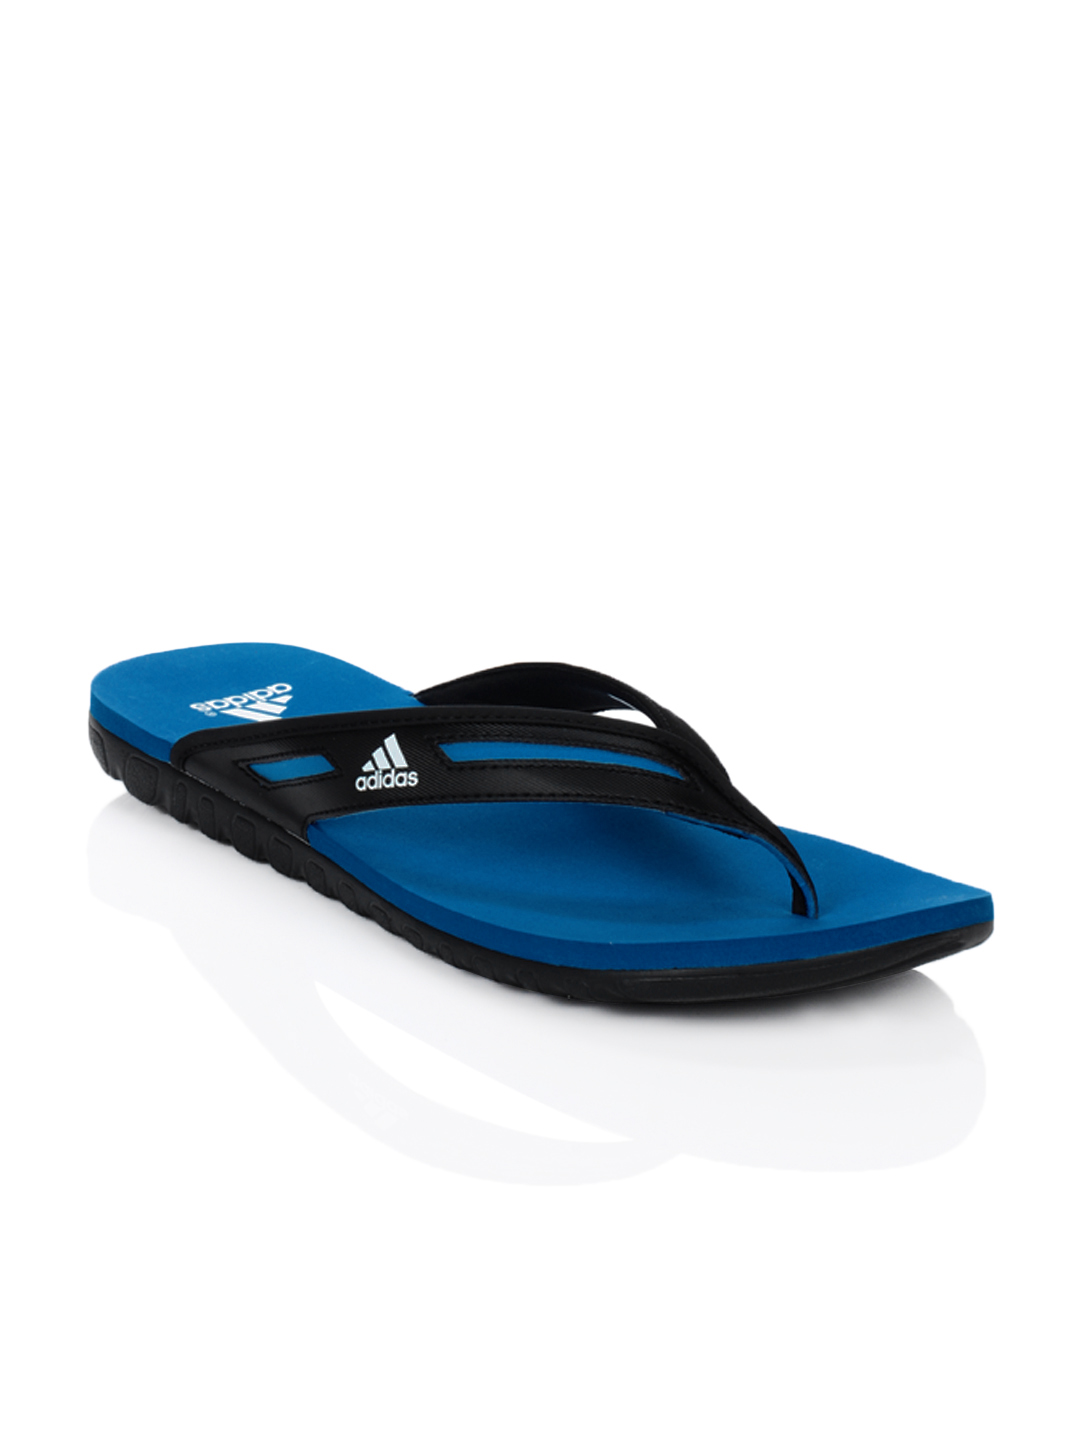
ADIDAS Men Calo Blue Flip Flops
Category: Footwear / Flip Flops / Flip Flops
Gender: Men
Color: Blue
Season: Fall 2012
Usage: Casual